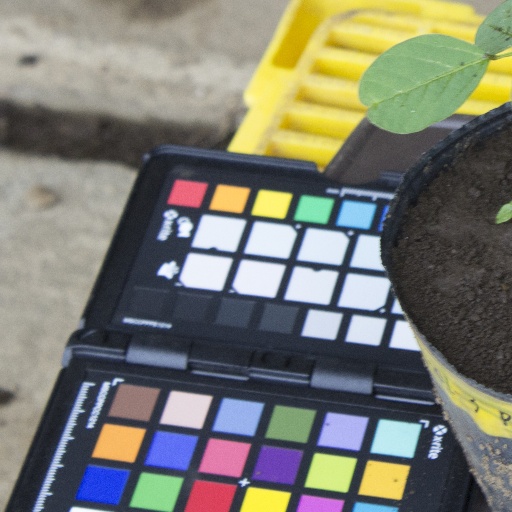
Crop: soybean